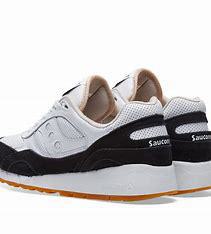
Brand: Saucony
Model: Shadow 6000